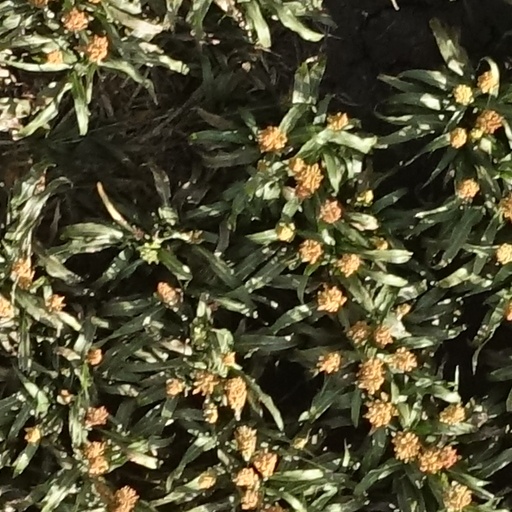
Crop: sorghum